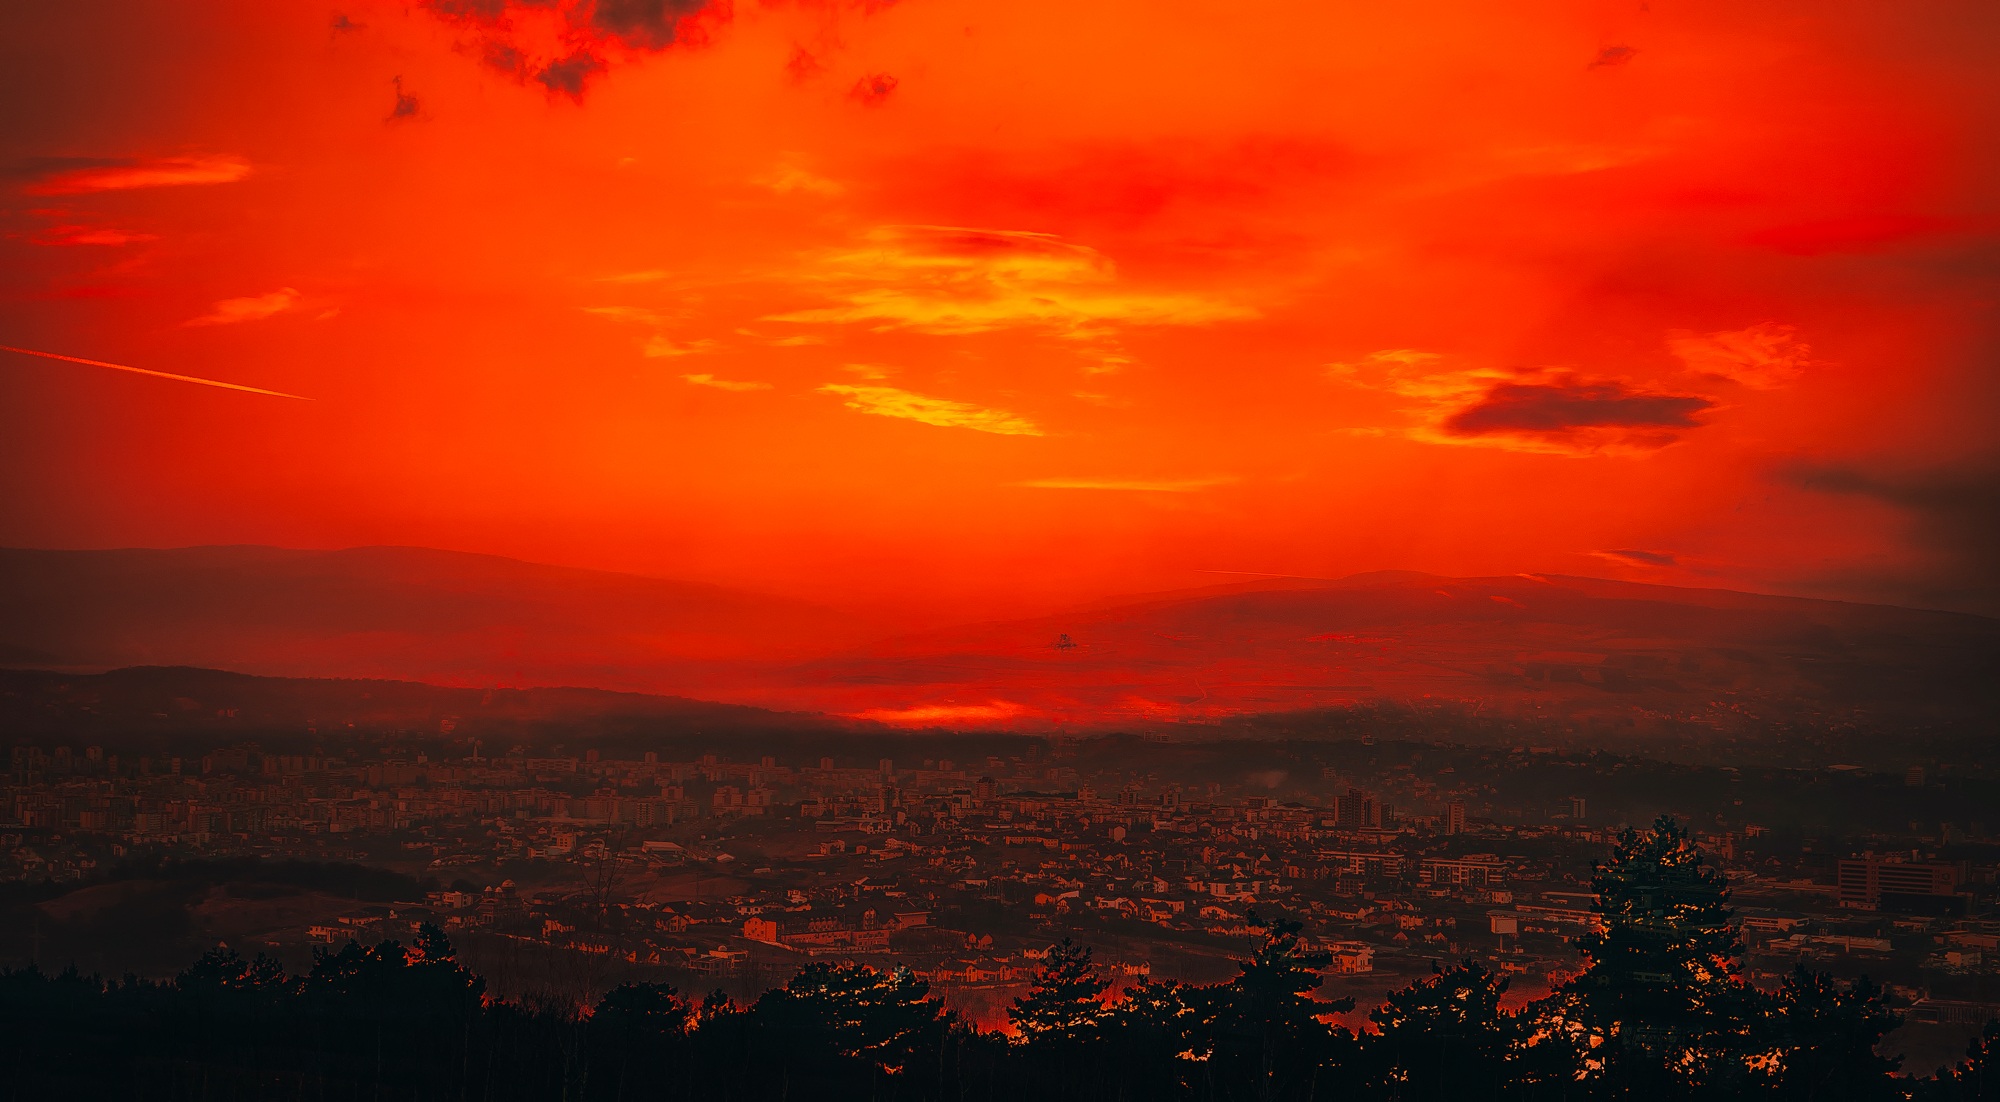
landscape, horizon, cloud, sky, sunrise, sunset, dawn, city, atmosphere, urban, valley, cityscape, panorama, dusk, evening, outdoors, outside, hdr, buildings, mountains, beautiful, silhouettes, romania, afterglow, cluj napoca, geological phenomenon, red sky at morning